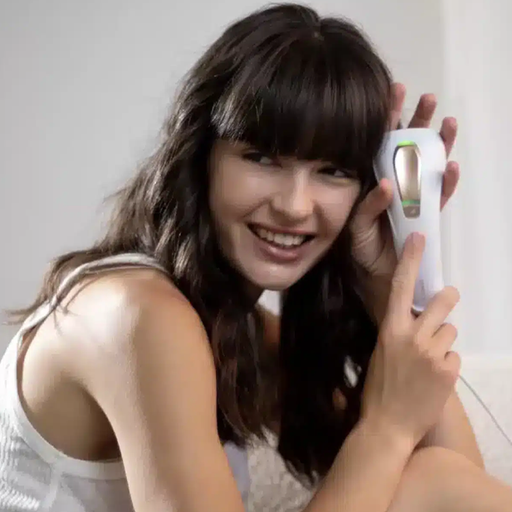
קטגוריה: מתנות בתוספת תשלום
תיאור: מכשיר להסרת שיער SENSICA
תשלום נוסף: 690 ₪
מידע נוסף: מתנה בתוספת תשלום